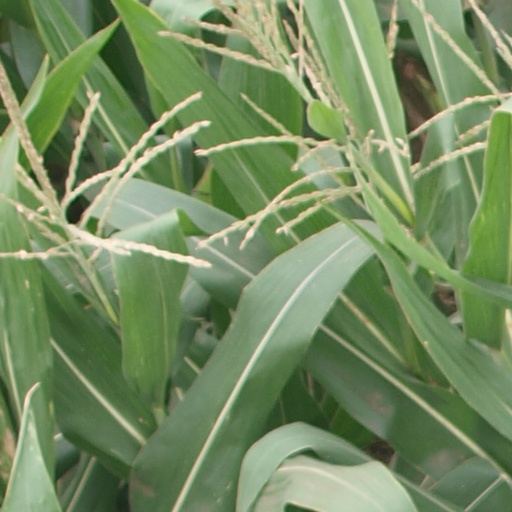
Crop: maize; corn